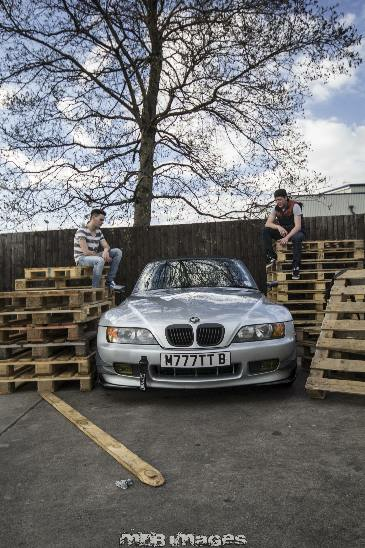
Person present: Yes